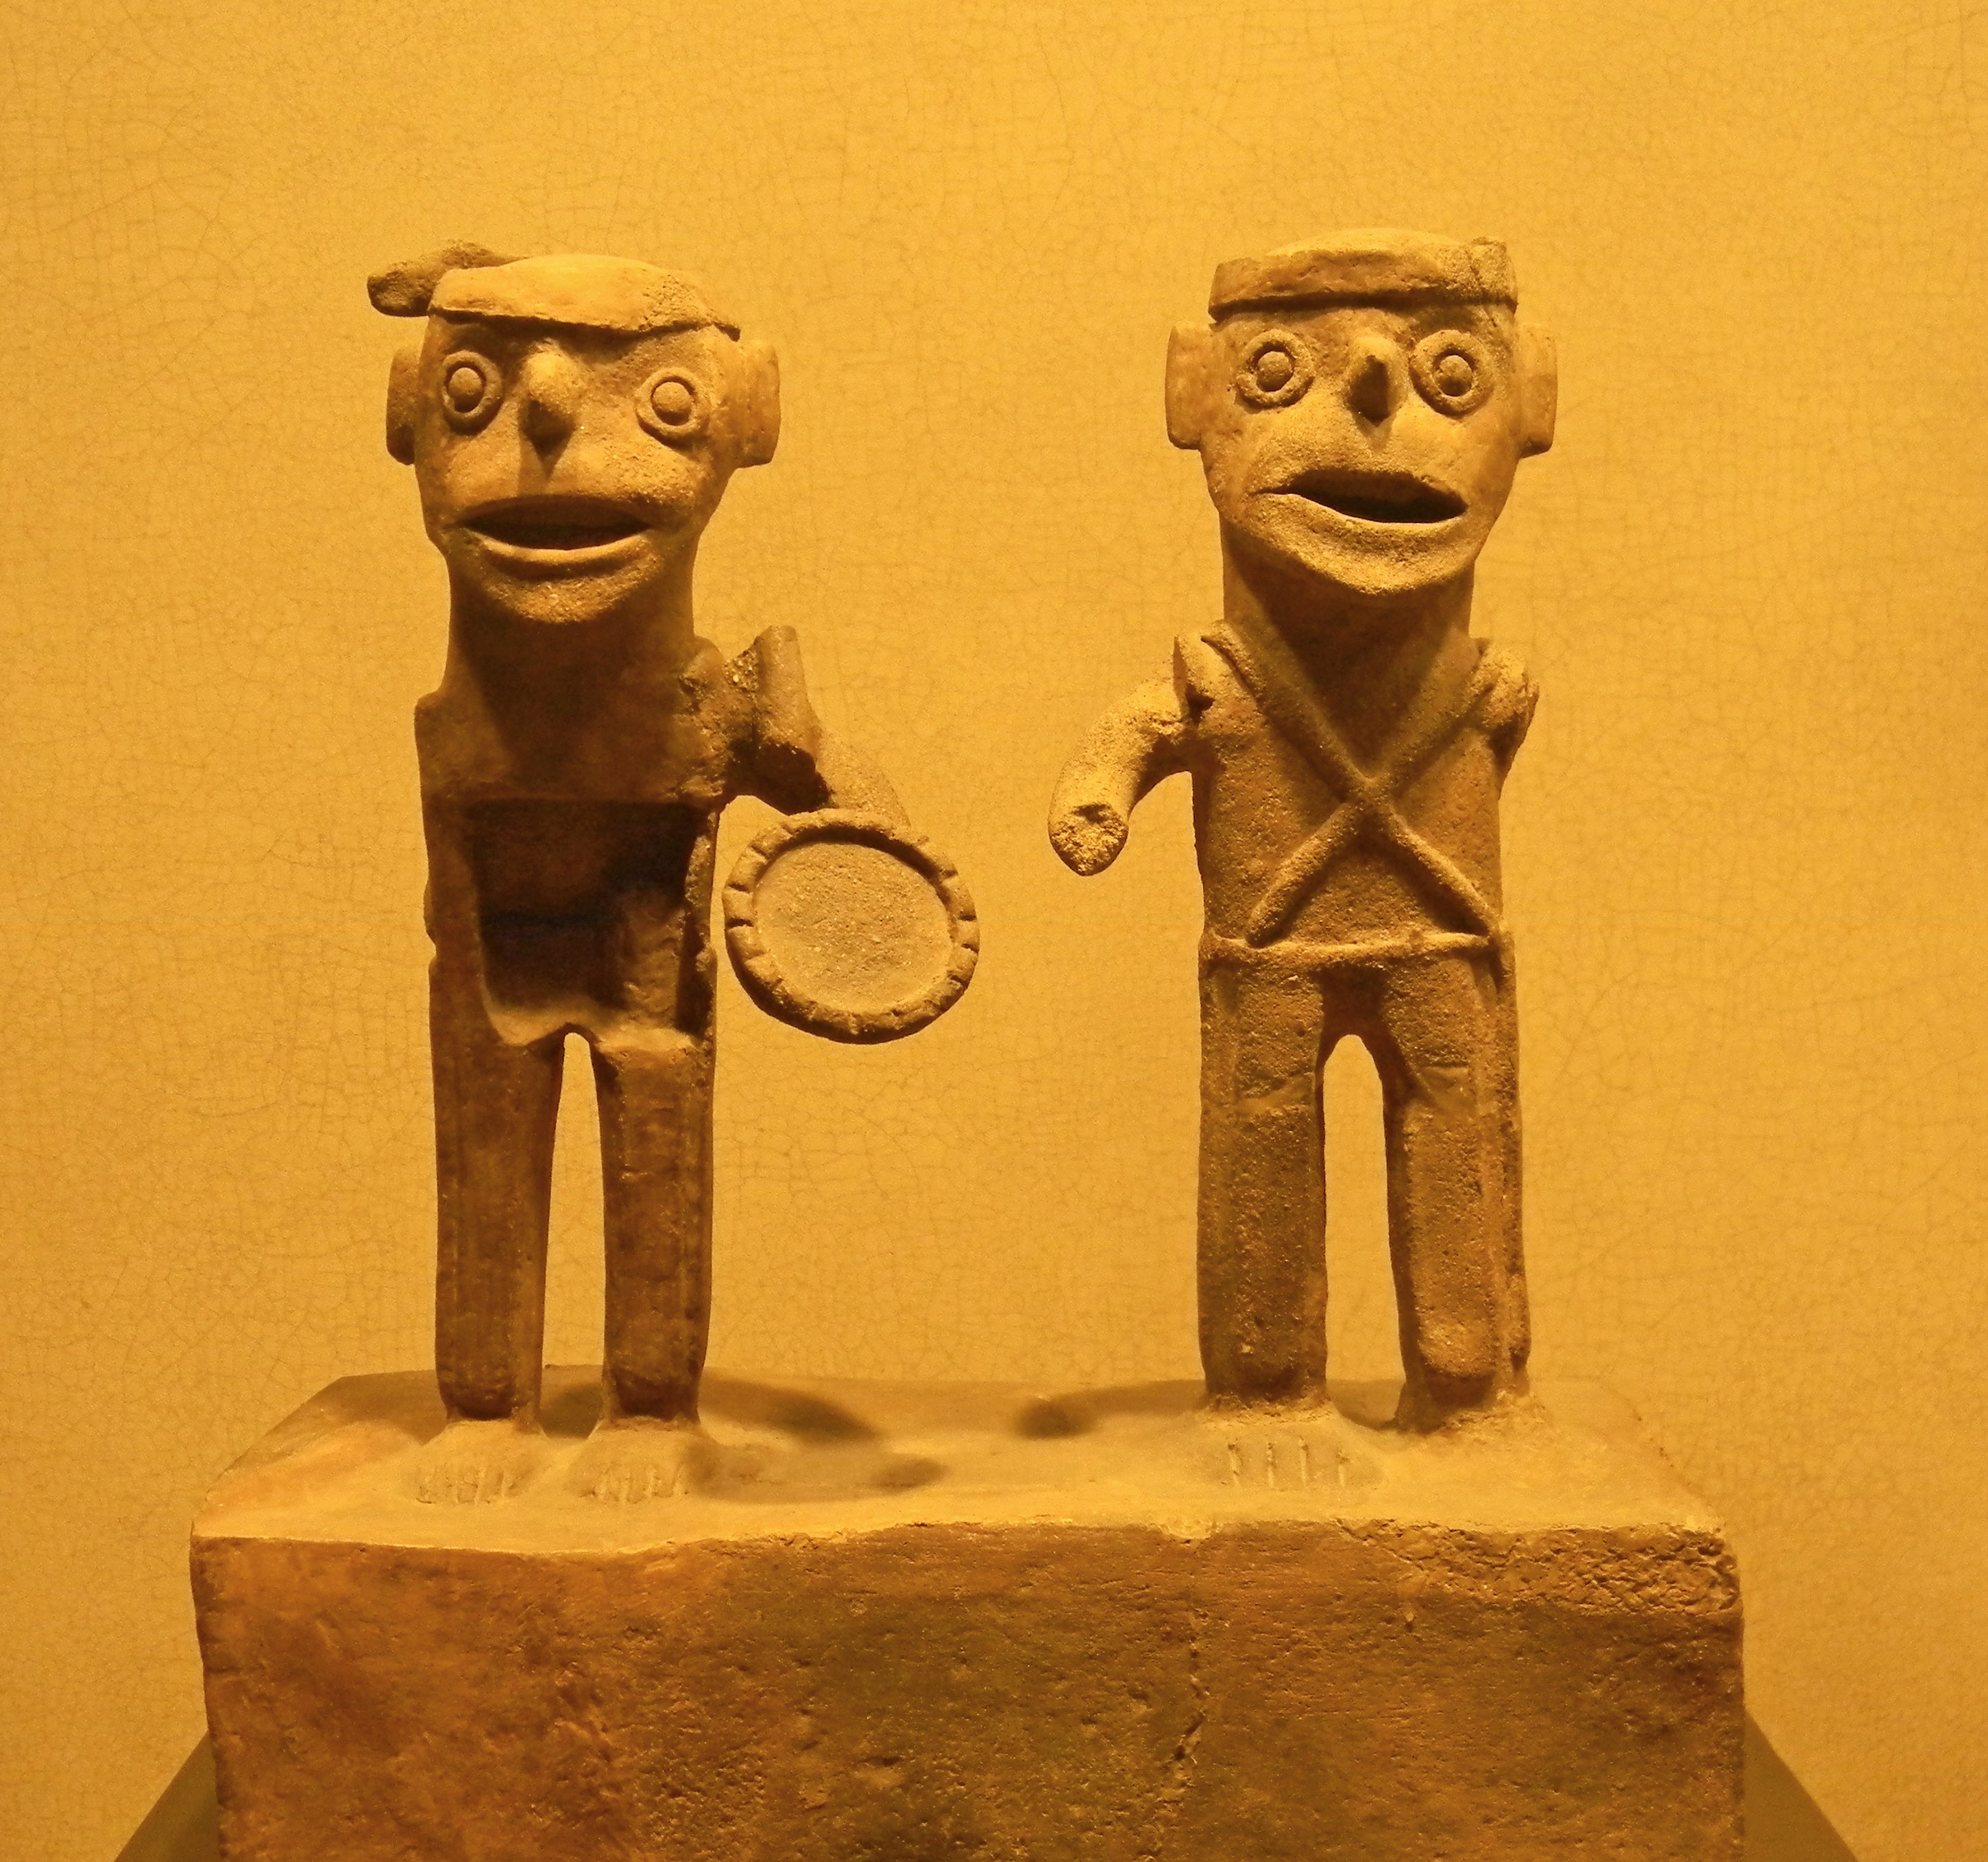
wood, antique, old, monument, statue, museum, ancient, historic, aztec, painting, sculpture, men, art, drawing, illustration, mexico, statuette, handmade, clay, carving, figurines, indian, handicraft, indigenous, modern art, ancient history